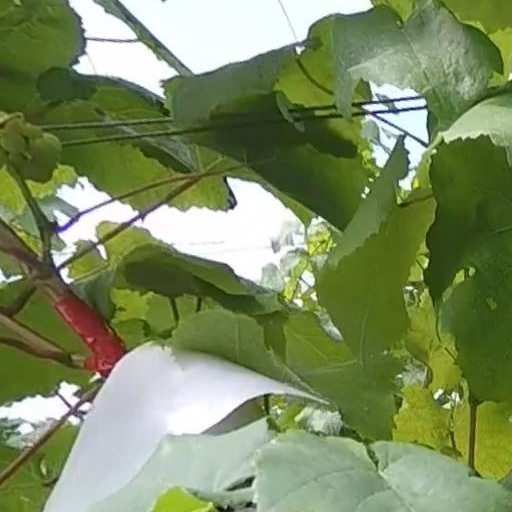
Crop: grape